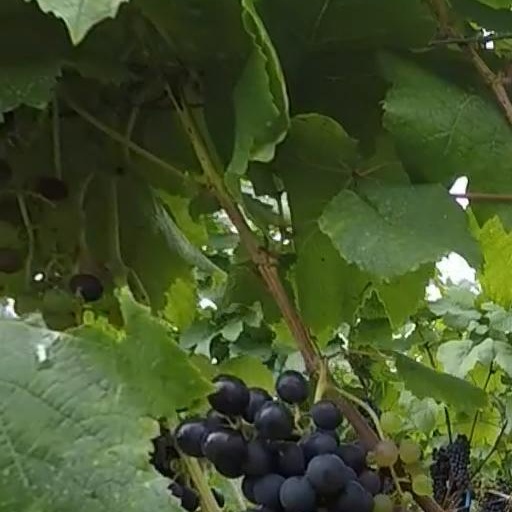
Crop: grape